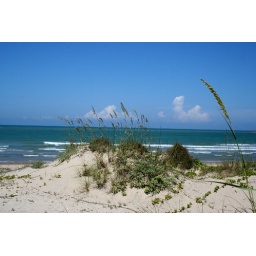
Blue sky and water are the rule rather than the exception at South Padre in the summer.